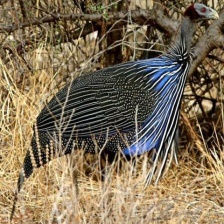
Species: VULTURINE GUINEAFOWL
Scientific name: ACRYLLIUM VULTURINUM